James IV of Scotland

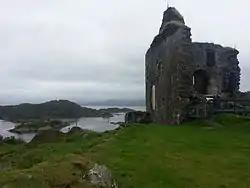
Tarbert Castle, which was visited by James IV in 1494

From the perspective of the new administration in the early 1490s, the Western Highlands and the Hebrides were regarded as a problem area and a threat to the rest of the kingdom. By that period the Lordship of the Isles was fracturing as rivalries in Clan Donald disrupted the authority of John of Islay, Lord of the Isles. John was a weak leader whose authority had been damaged in 1476 when he had forfeited the earldom of Ross and his lands in Knapdale and Kintyre to James III due to the treasonous Treaty of Westminster he had agreed with Edward IV of England. After this, Ross-shire was continually invaded by the MacDonald islanders. In 1491, Alexander MacDonald of Lochalsh, heir to the lordship of the Isles, attempted to recover the earldom of Ross by raiding Ross-shire in alliance with Clan Cameron and Clan Chattan. They marched to Inverness, where they stormed Inverness Castle, and clashed with Clan Mackenzie before being routed. In consequence of this insurrection, at a meeting of parliament in Edinburgh in May 1493, the title and possessions of John MacDonald, Lord of the Isles were declared to be forfeited to the Crown. In August 1493, King James made his first expedition to the western Highlands. Accompanied by Chancellor Angus, Bishop Elhinstone, the Earl of Bothwell, Lord Home, and Secretary of State Archibald Whitelaw, James IV sailed to Dunstaffnage Castle, where the local chiefs, including John MacLean of Lochbuie and John MacIain of Ardnamurchan, made their submissions of loyalty to him. John of Islay surrendered and was brought back to the royal court and given an annual pension of £133 6s 8d.